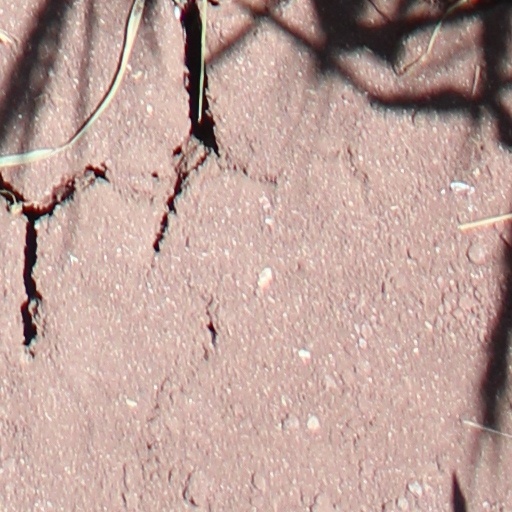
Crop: wheat